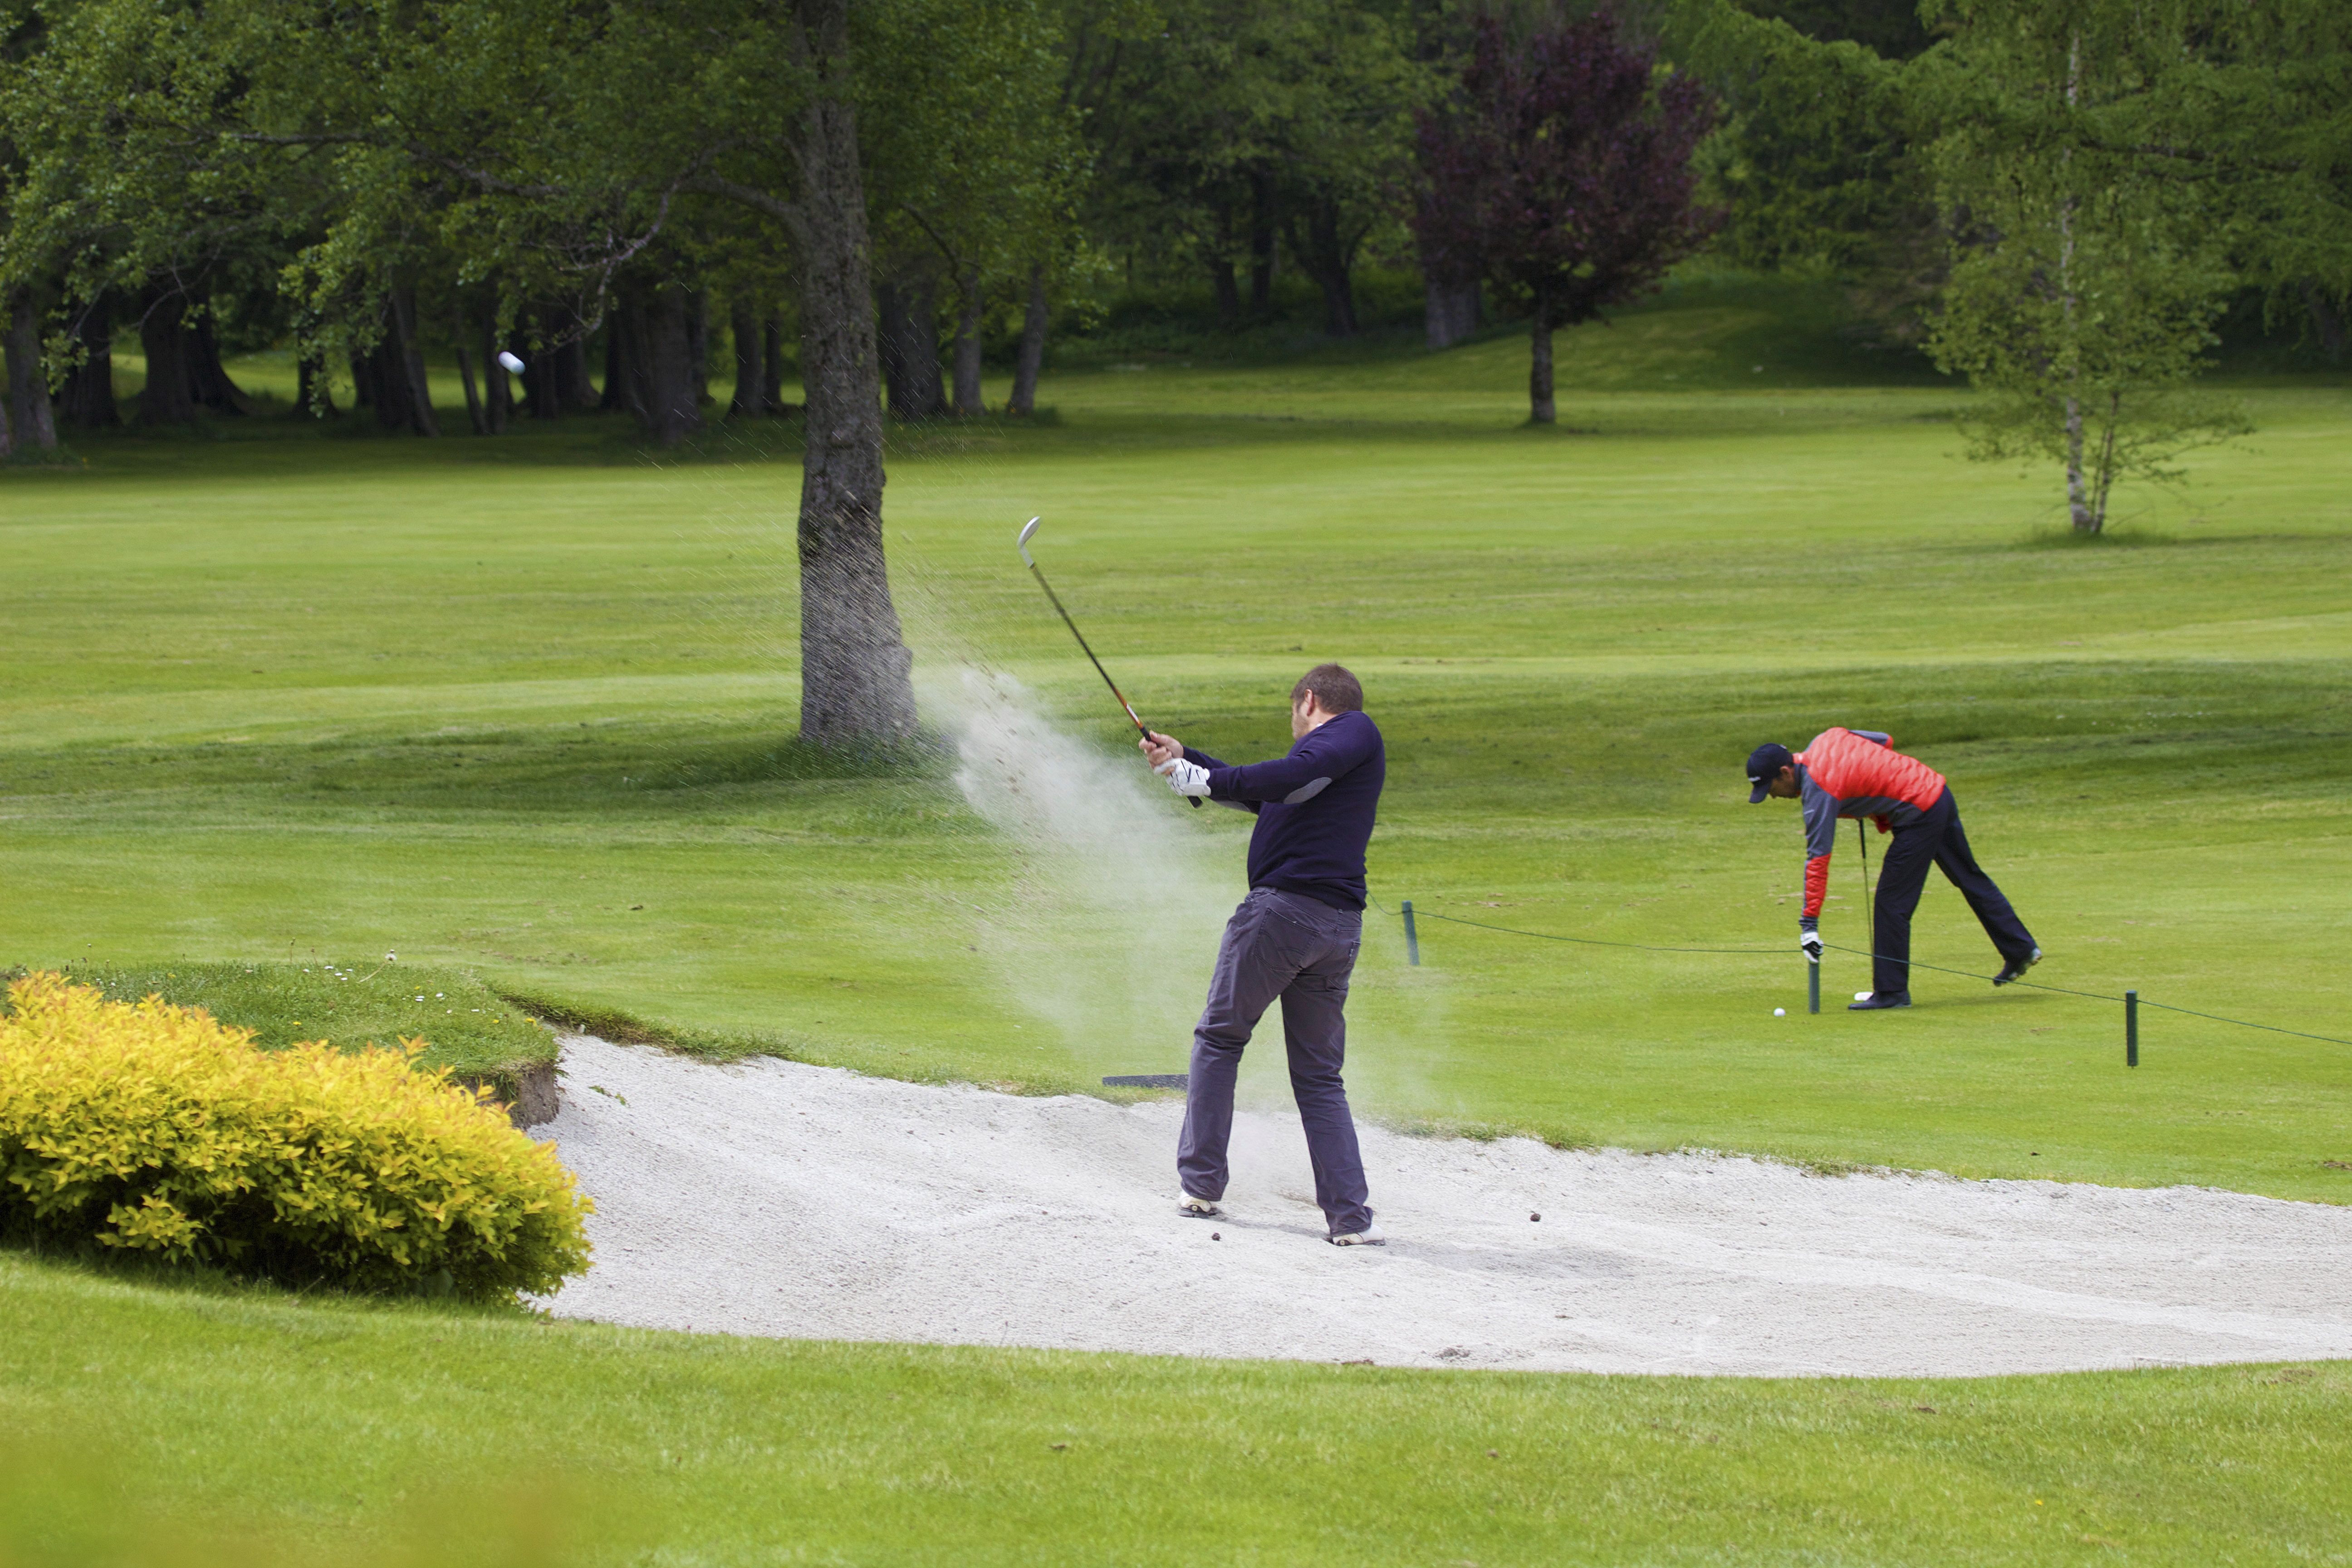
grass, sand, structure, game, play, recreation, club, leisure, golf, golf course, golfing, golf club, sports, course, golfer, ball game, outdoor recreation, sport venue, individual sports, pitch and putt, fourball